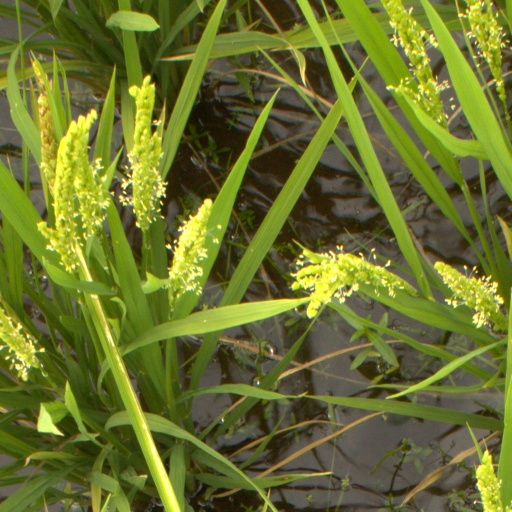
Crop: rice